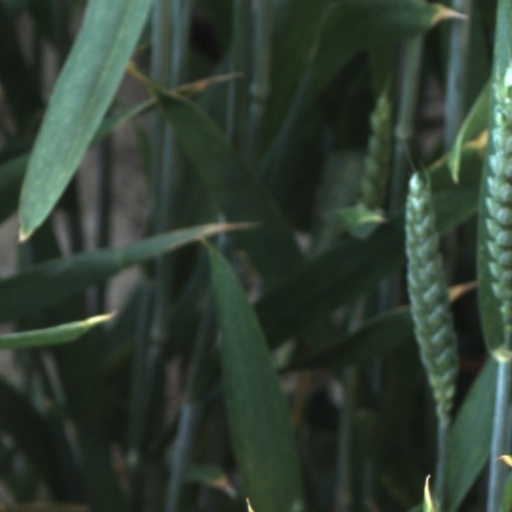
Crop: wheat